Pino Puglisi

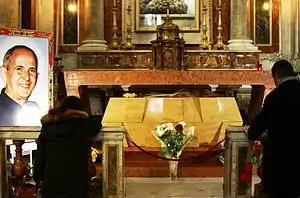
Tomb of Pino Puglisi at the Cathedral of Palermo.

During his visit to Sicily in November 1994, Pope John Paul II praised Puglisi as a "courageous exponent of the Gospel." He urged Sicilians not to allow the priest’s death to have been in vain and warned that silence and passivity about the Mafia was tantamount to complicity.